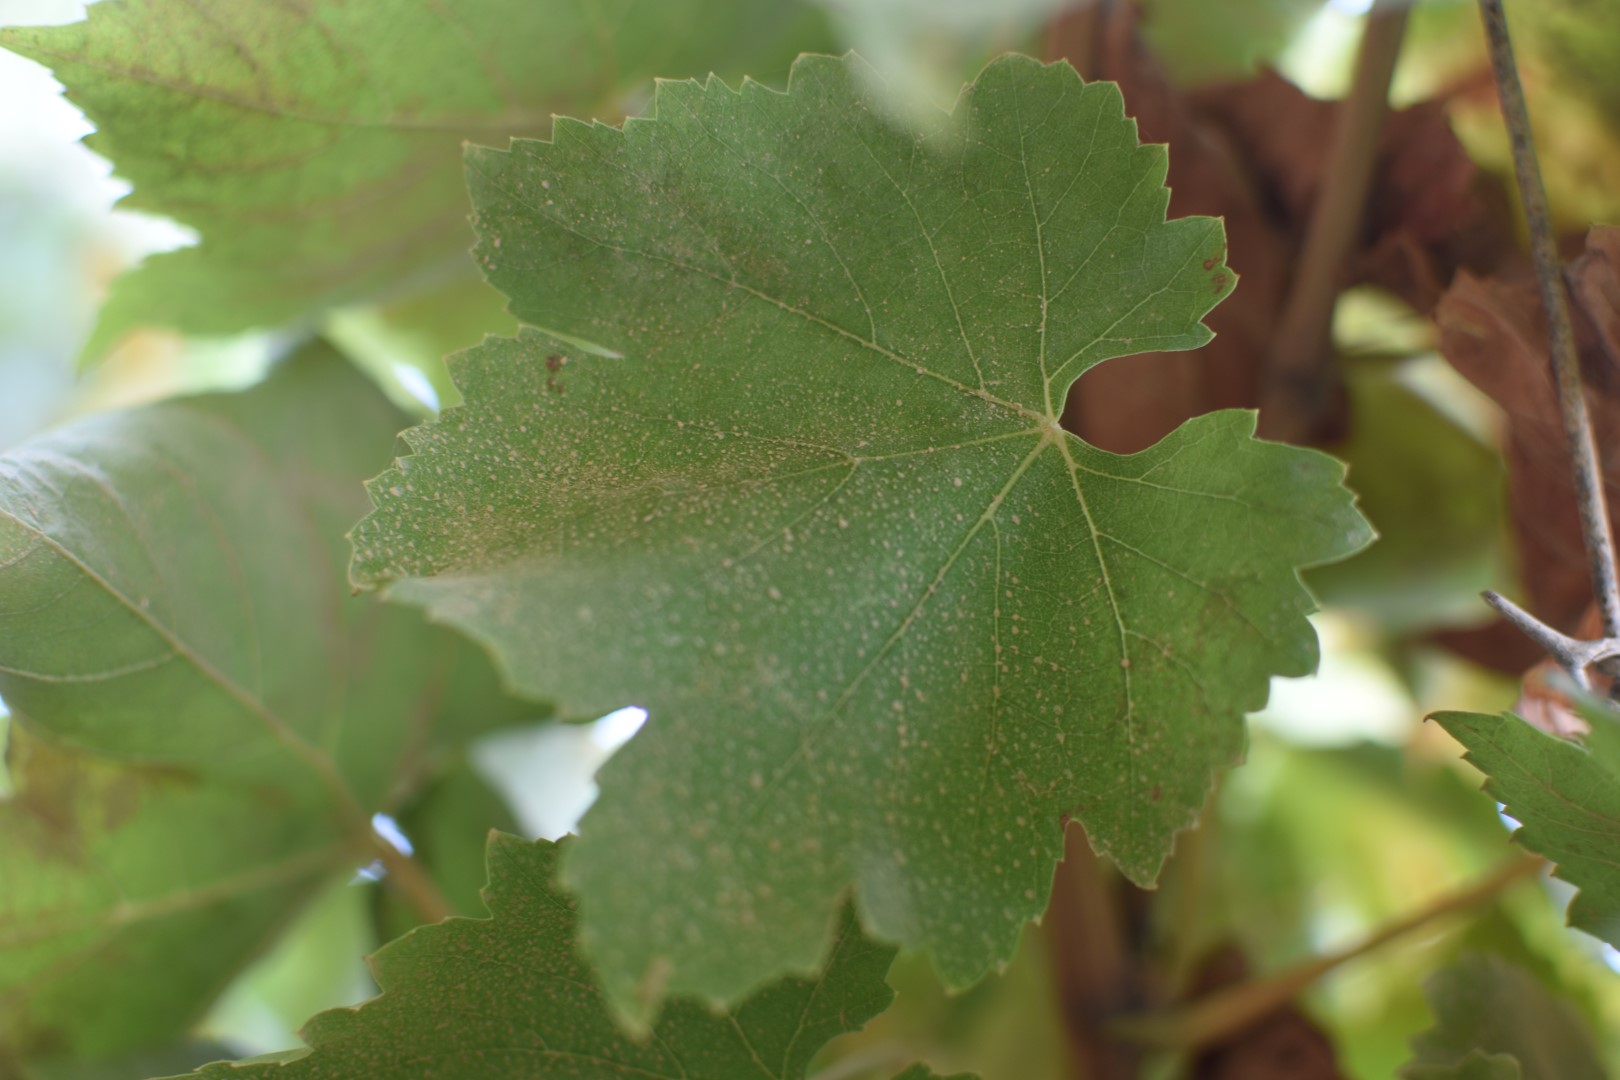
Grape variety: Thompson Seedless